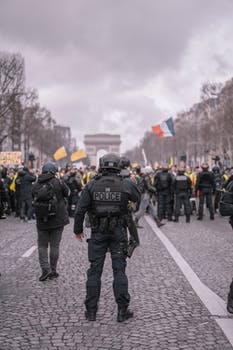
Label: No Watermark